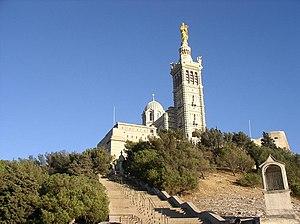
Notre-Dame-de-la-Garde, souvent surnommée « la Bonne Mère », est une basilique mineure du XIXᵉ siècle de l'Église catholique. Emblème de Marseille, dédiée à Notre-Dame de la Garde, elle domine la ville et la mer Méditerranée depuis le sommet de la colline Notre-Dame-de-la-Garde.